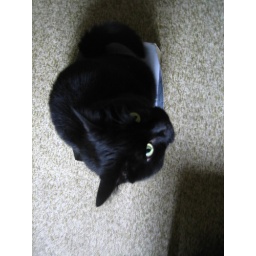
cat in a box